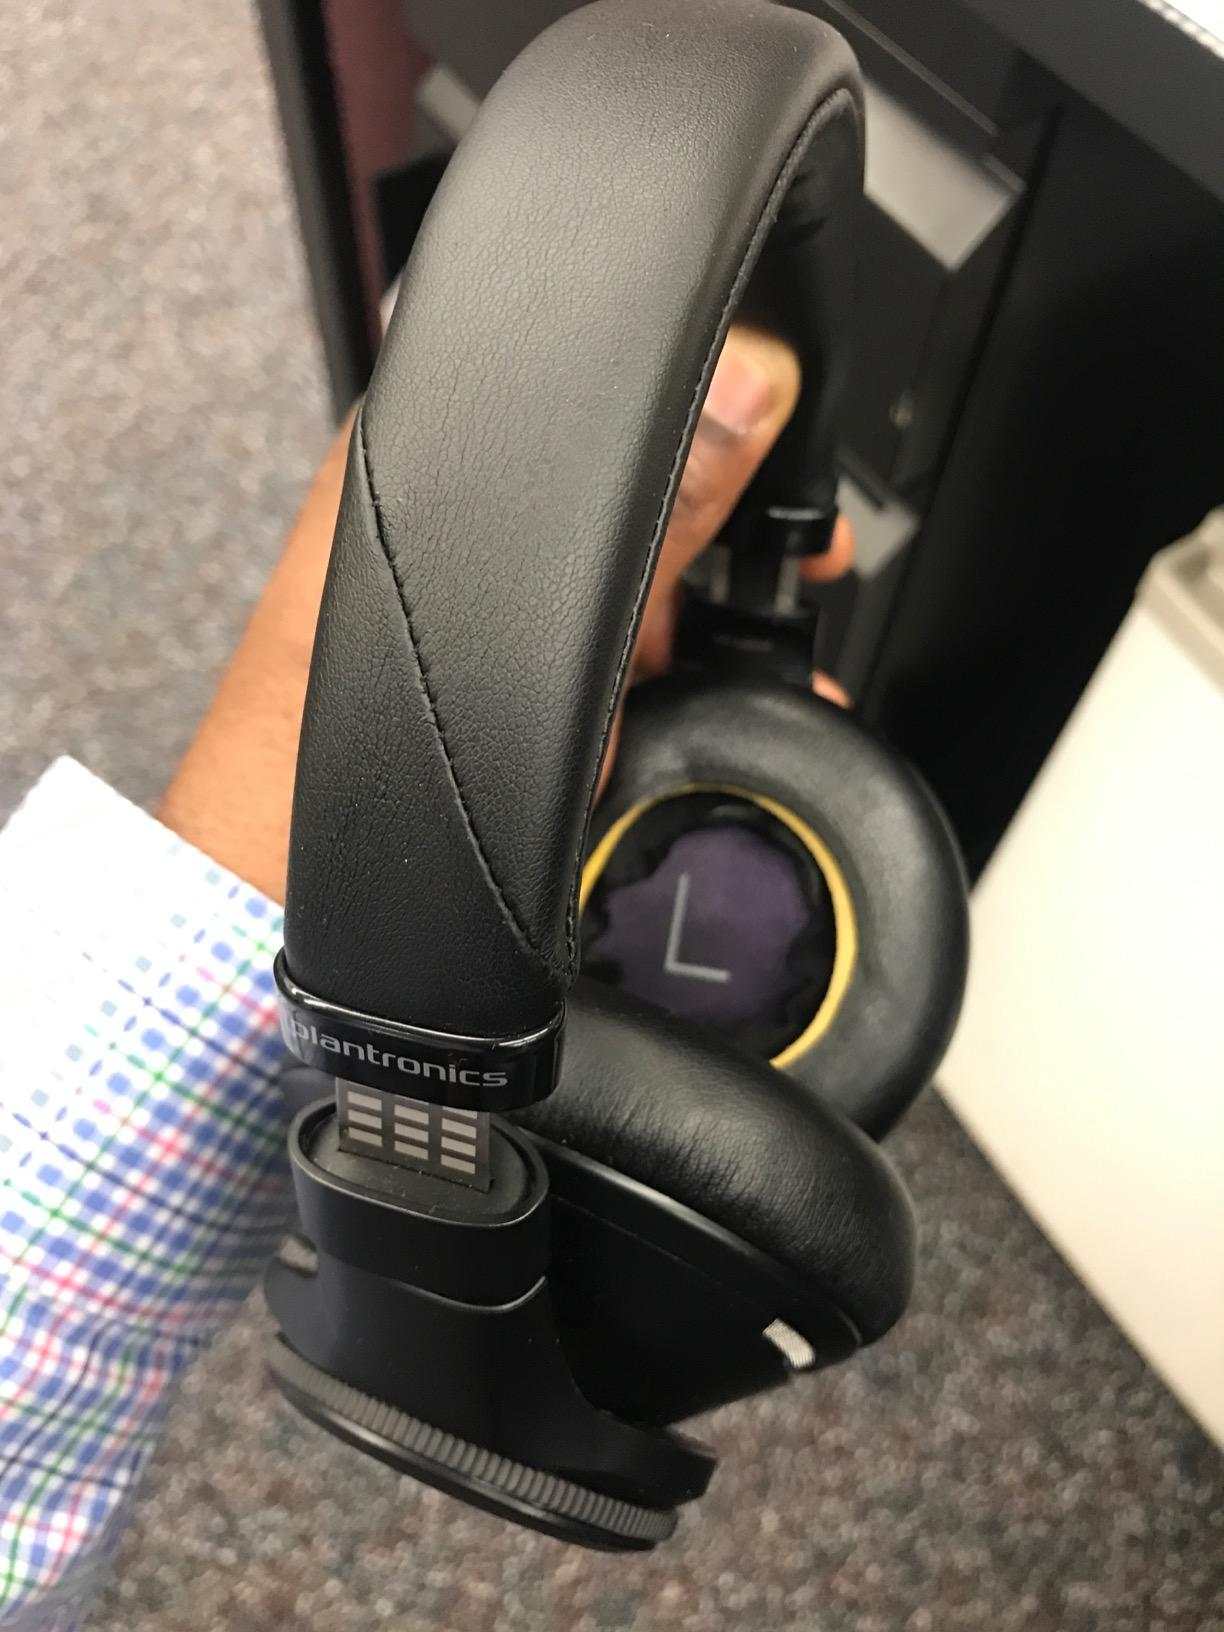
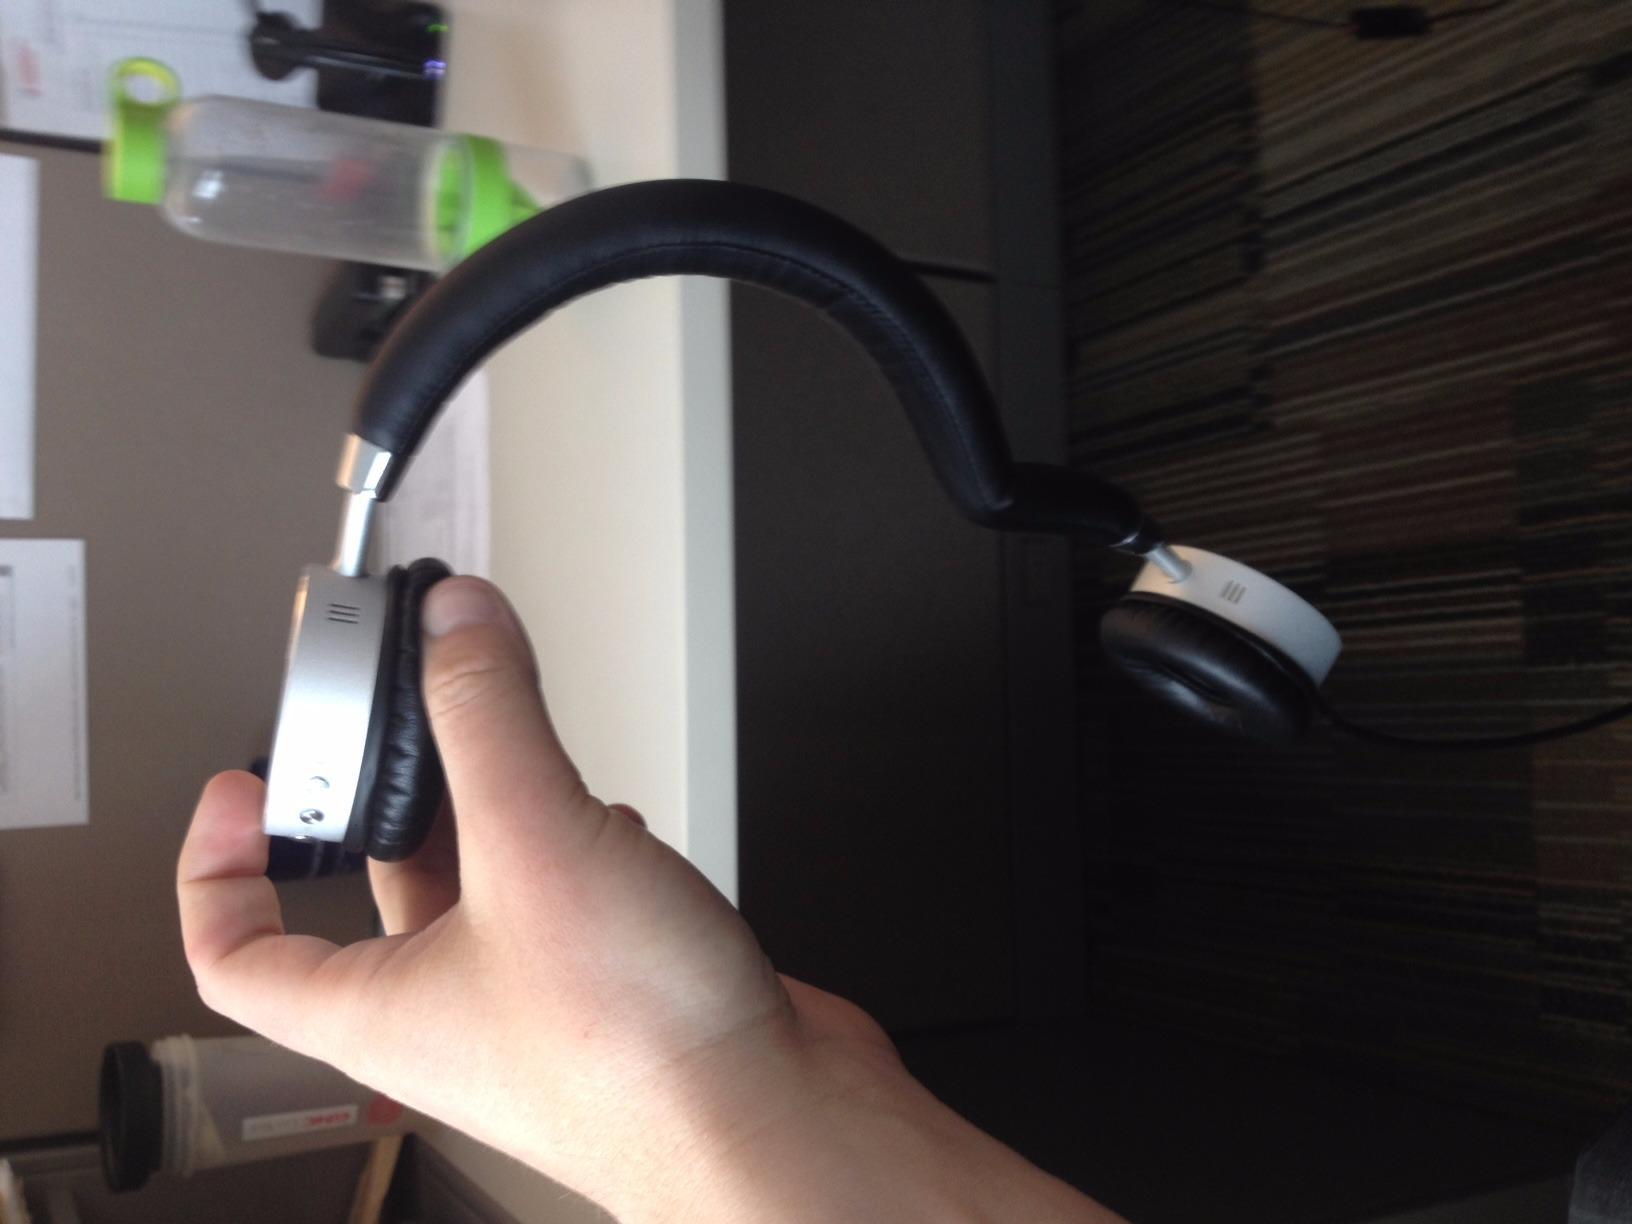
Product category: headphones
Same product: no